Chung Hwa Book Company (Hong Kong)

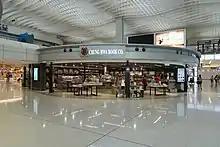
Airport Branch Office at Terminal 2 of Hong Kong International Airport

Chung Hwa Book Company (Hong Kong), or Zhonghua Book Company (Hong Kong), is a Hong Kong publishing house and bookstore chain. Founded in 1927, the company has been operating in Hong Kong for over ninety years, dedicated to "promoting Chinese culture and building modern civilization". And it used to print currency notes.